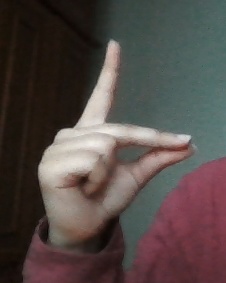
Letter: ta